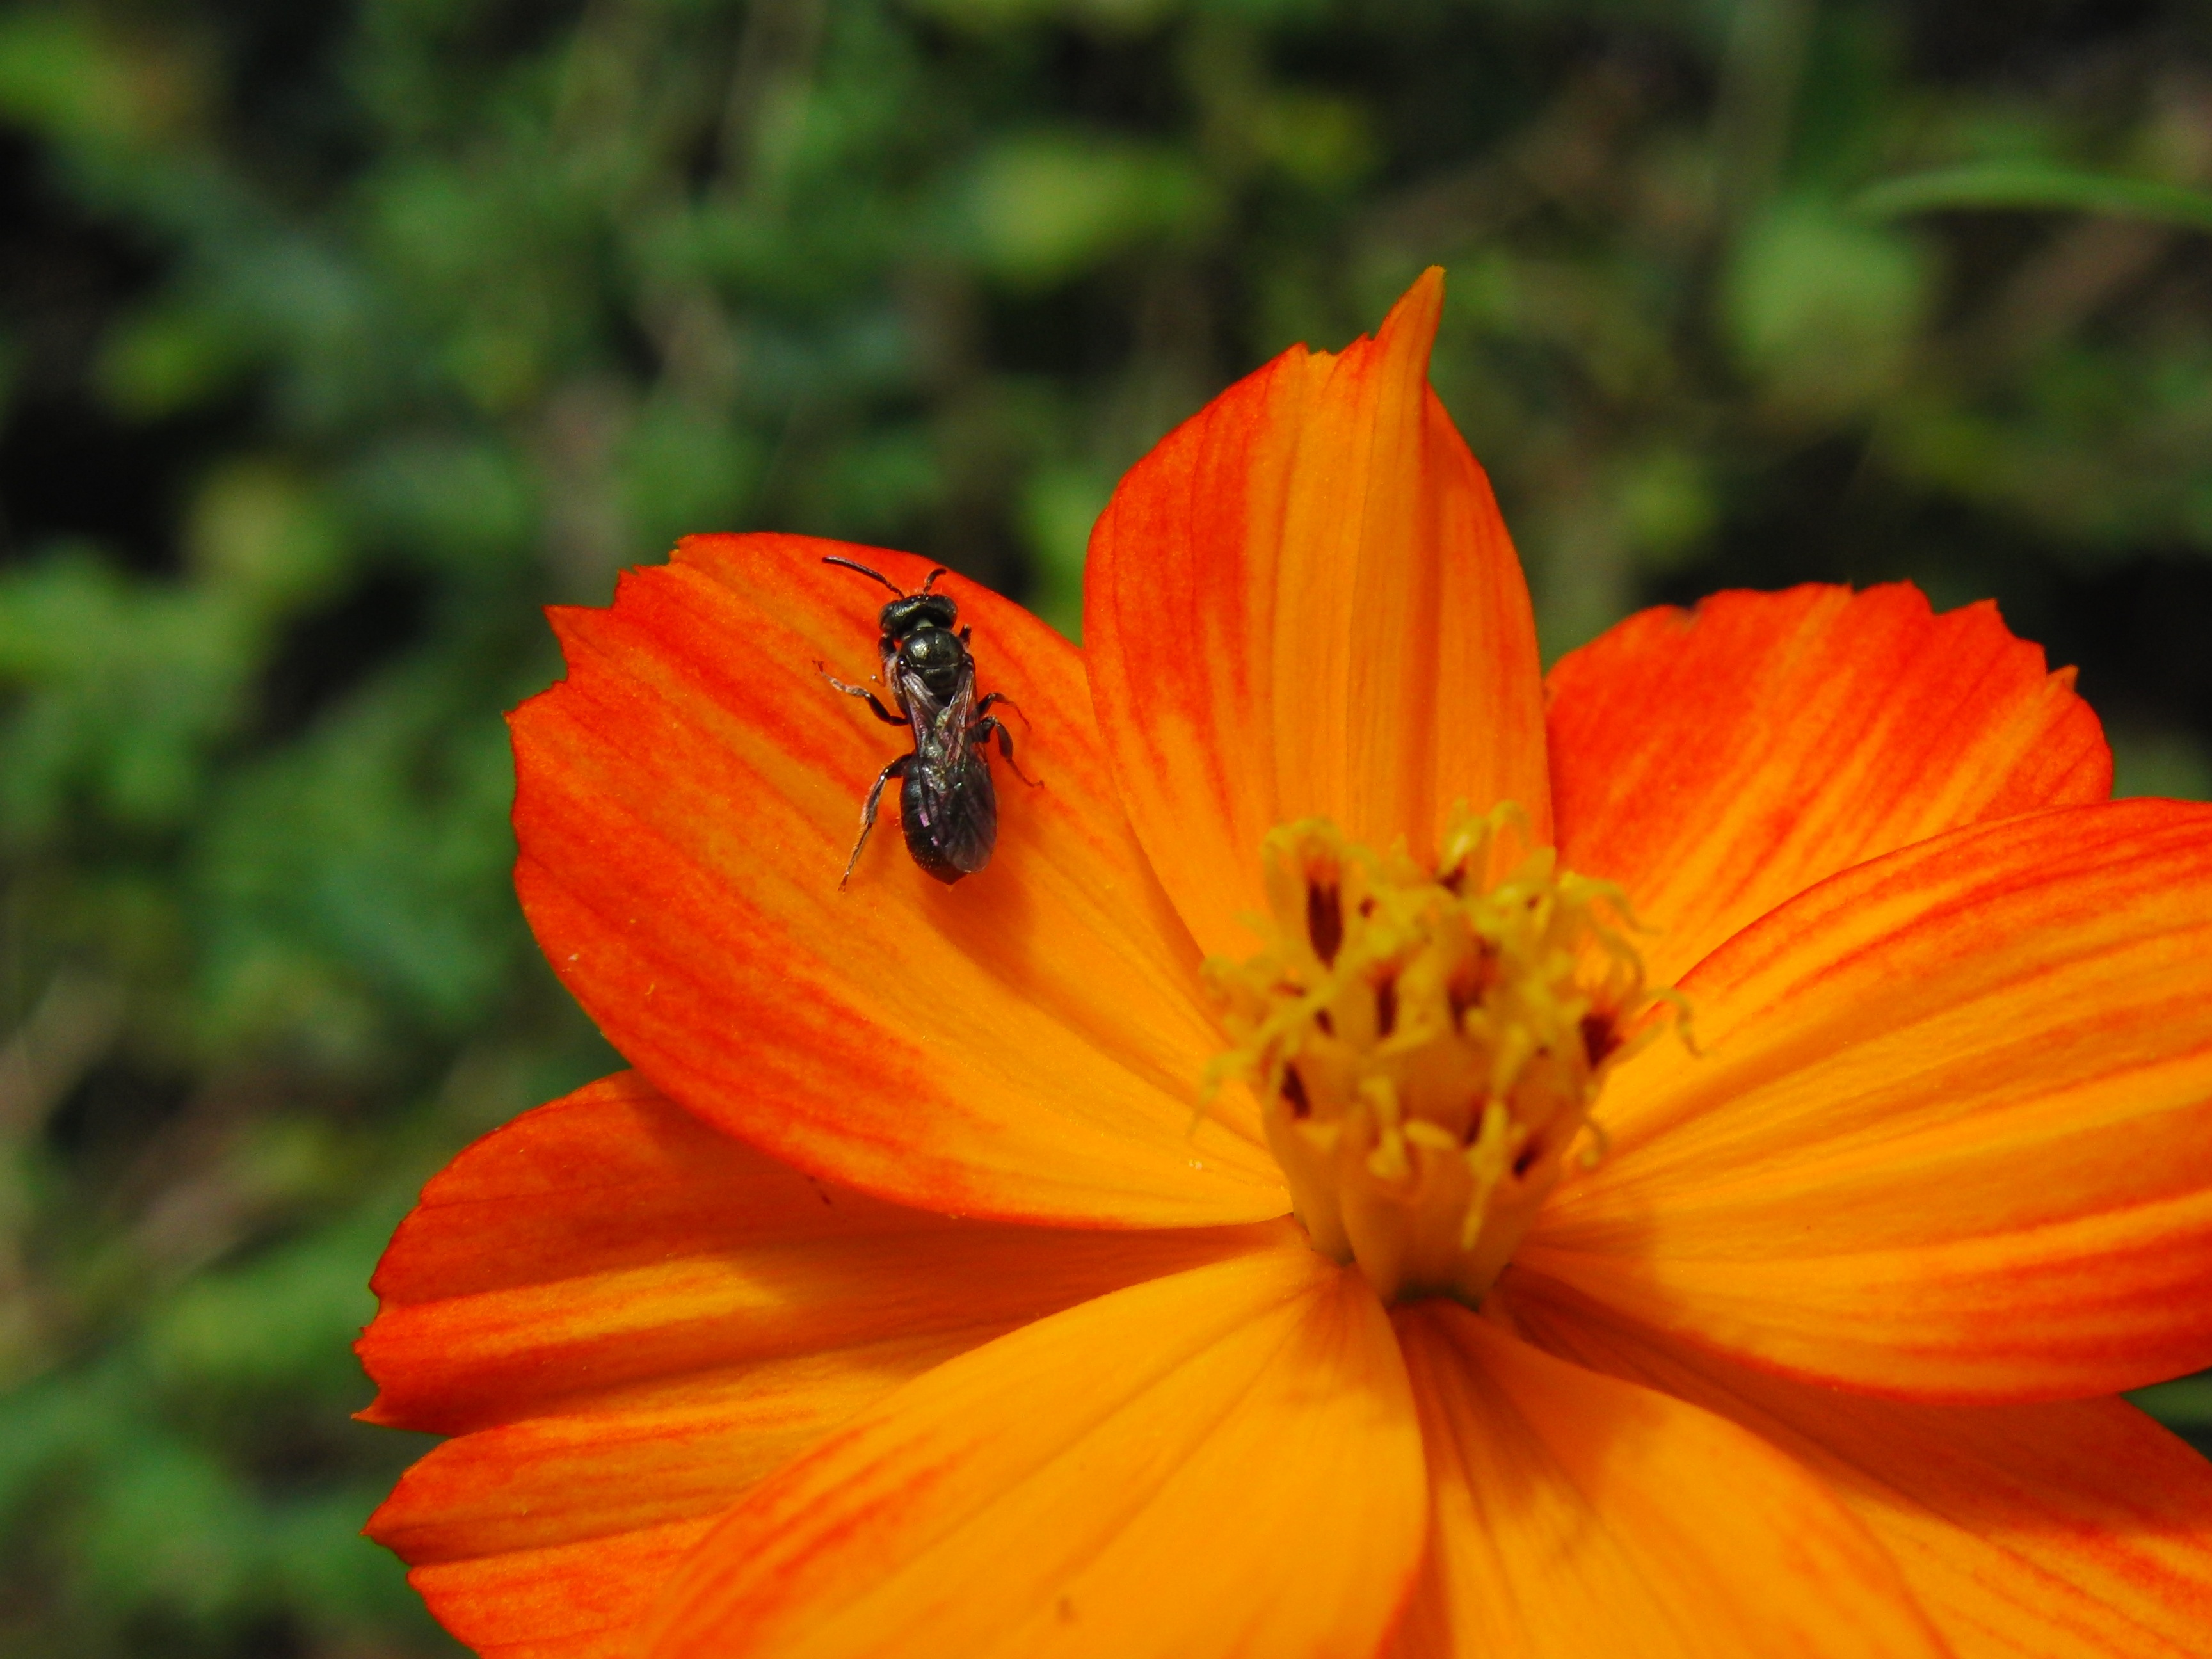
nature, blossom, plant, photography, leaf, flower, petal, bloom, cute, summer, floral, orange, pollen, spring, insect, macro, natural, autumn, bug, botany, pollinate, yellow, garden, flora, season, wildflower, close up, bee, nectar, macro photography, flowering plant, sulfur cosmos, plant stem, land plant